Zoo Sauvage de St-Félicien

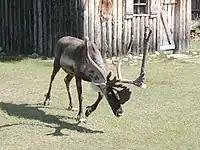
A caribou at the zoo

During the same year, a committee was created to decide whether or not the Wild Zoo should abandon its exotic animal collection. The idea to make the decision came from considerations that the Wild Zoo needed its own niche to attract clients believing that visitors seeing exotic animals in other institutions needed to have an interest to come back to the Wild Zoo for its unique and specific style. Lastly, the Wild Zoo committee also believed that they were contradicting themselves between the traditional/exotic zoo (animals in cages) and the Nature Park Trails where free indigenous fauna roamed free.